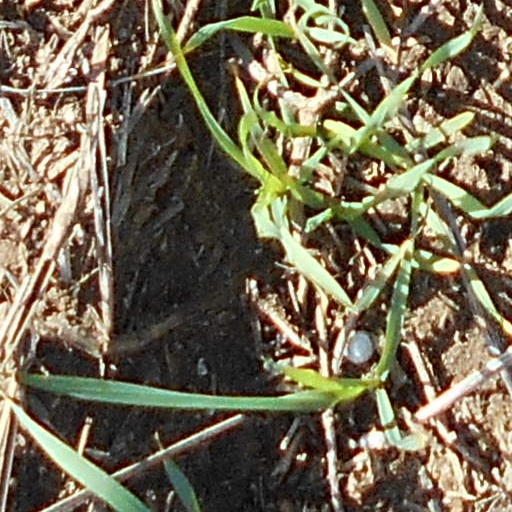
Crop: wheat